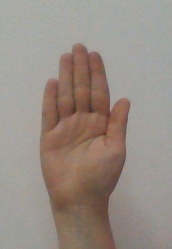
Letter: seen